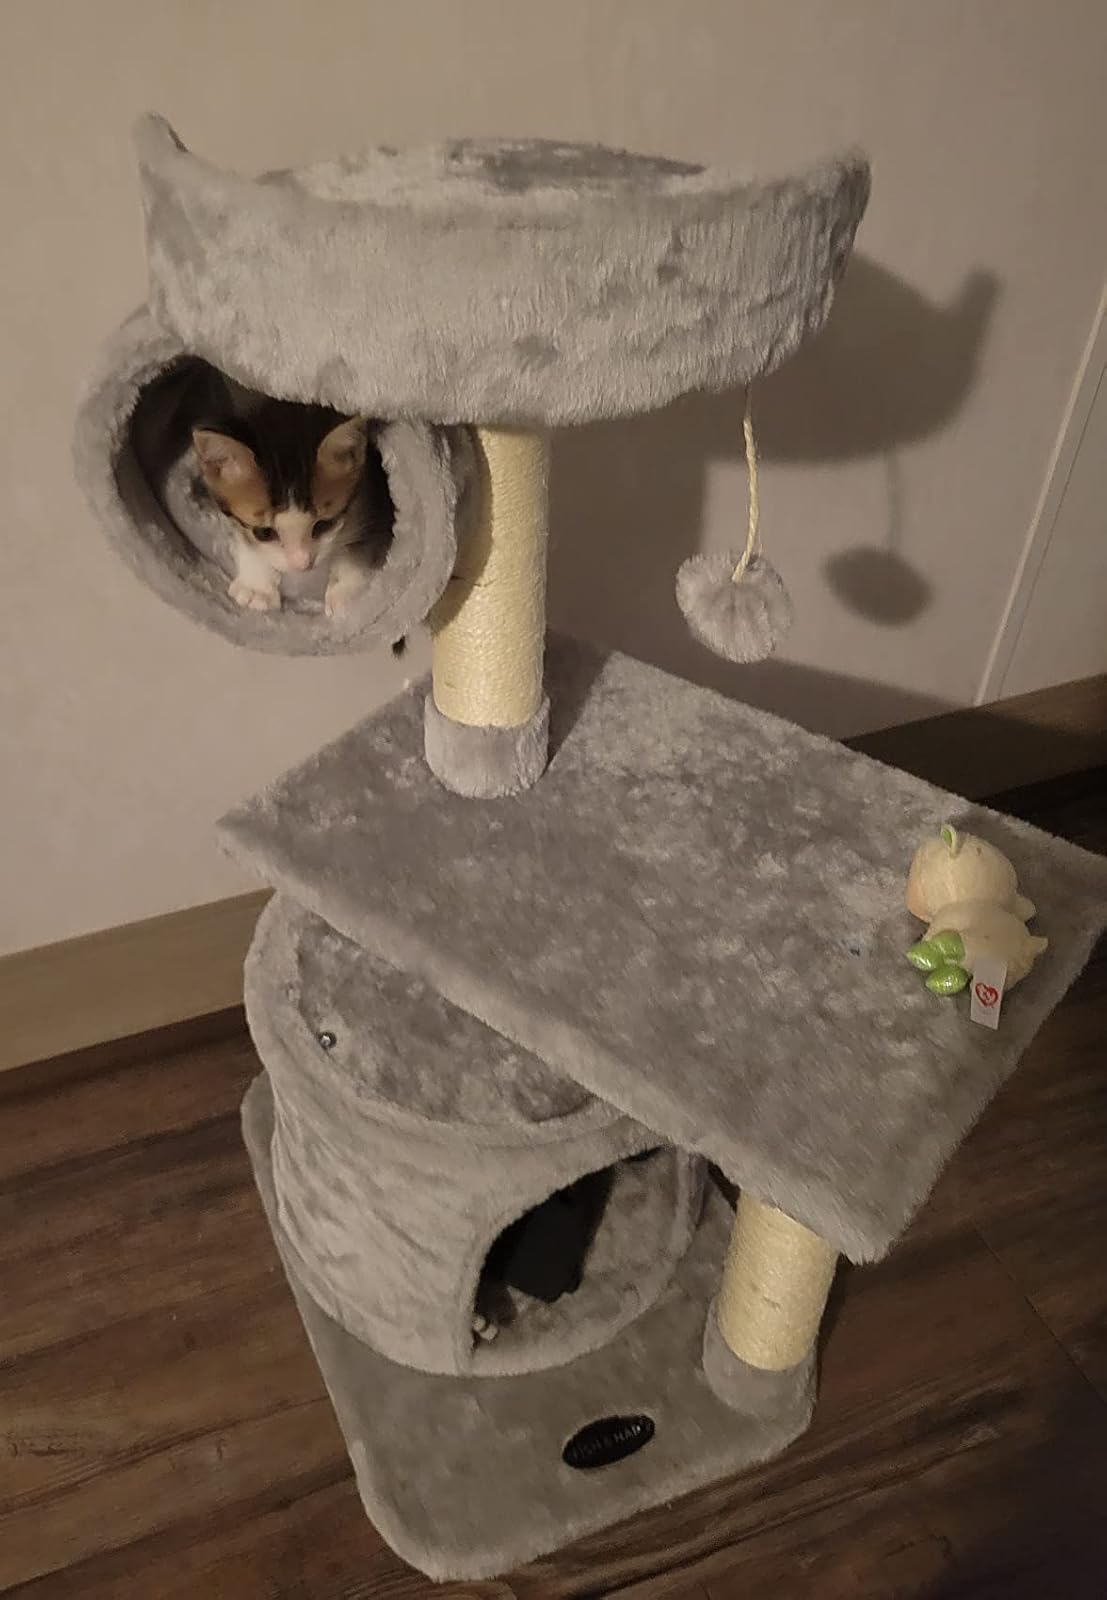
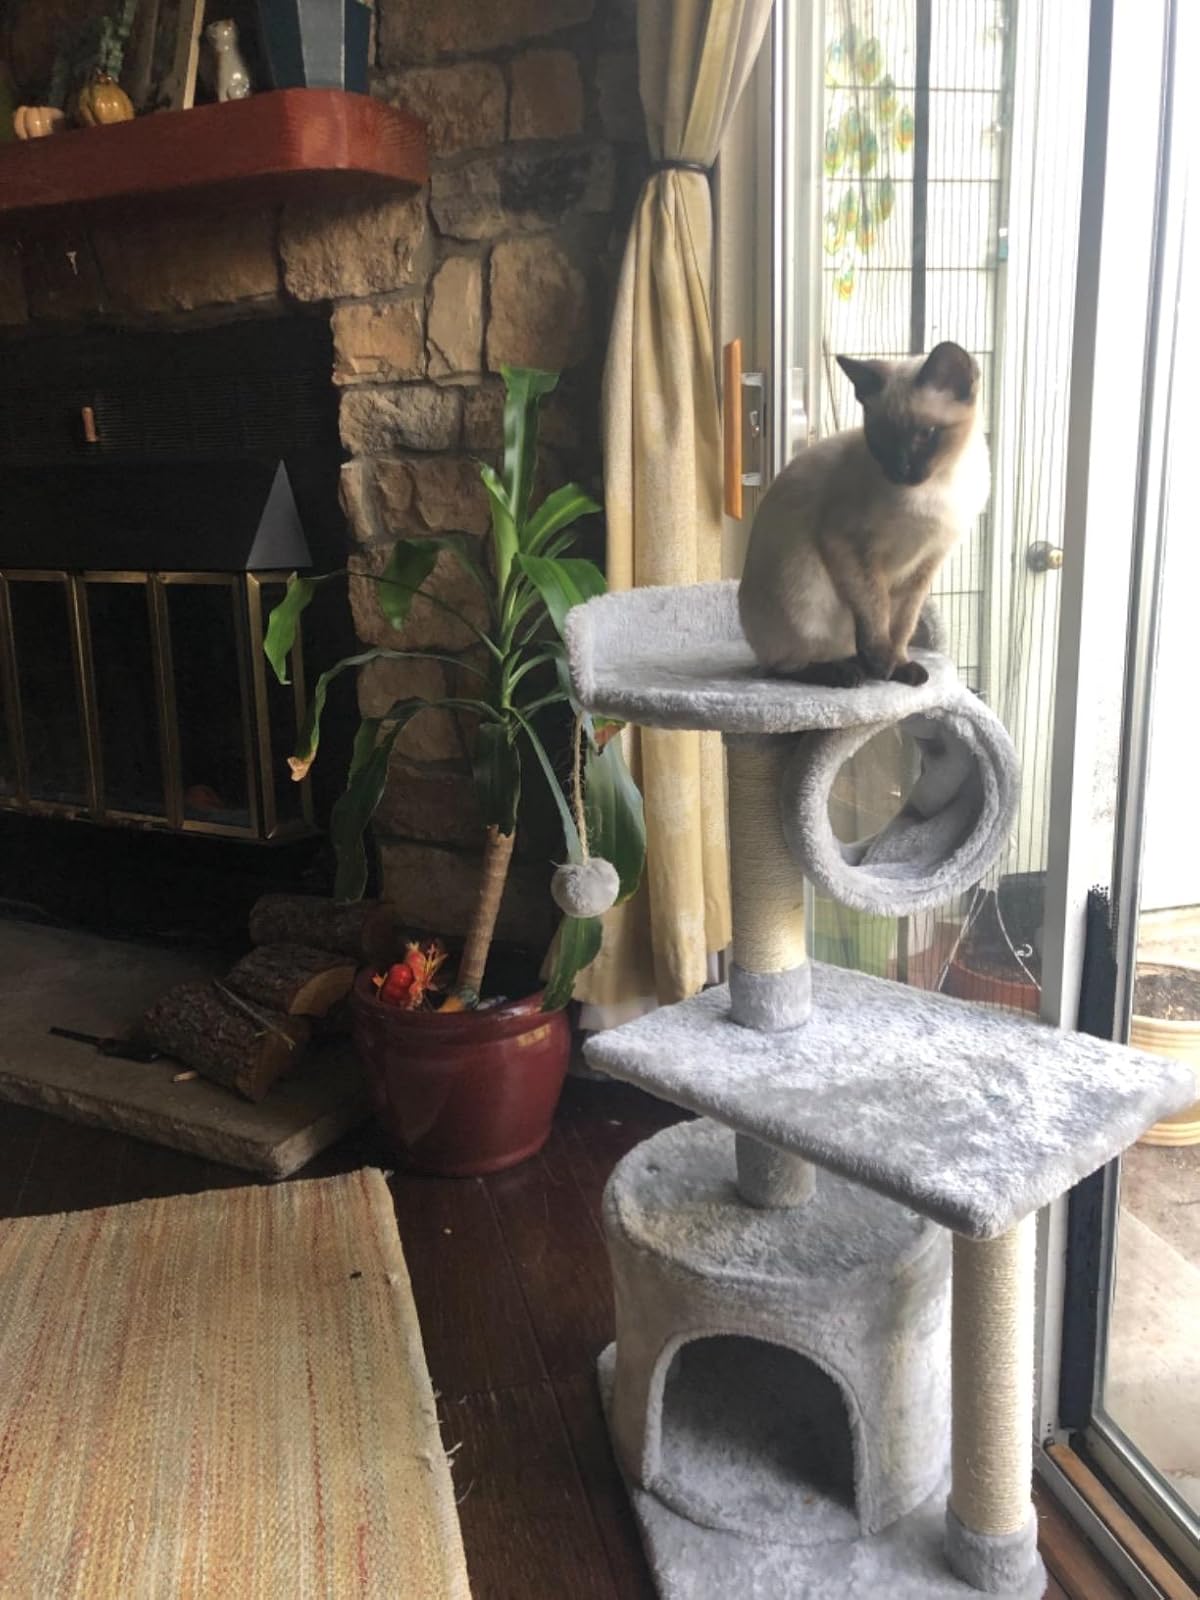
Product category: items_cat tree
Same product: yes